COVID-19 vaccination in Bulgaria

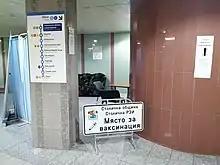
The COVID-19 vaccination point located in the NDK Metro Station in Sofia.

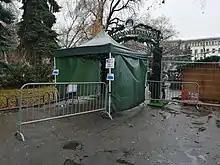
The Christmas market in Sofia, one of the outdoor venues that required a green certificate.

The numbers refer to total doses administered, broken down by vaccine manufacturer. (As of 30 July 2022, drawing on information from the plusmen.bg webpage)